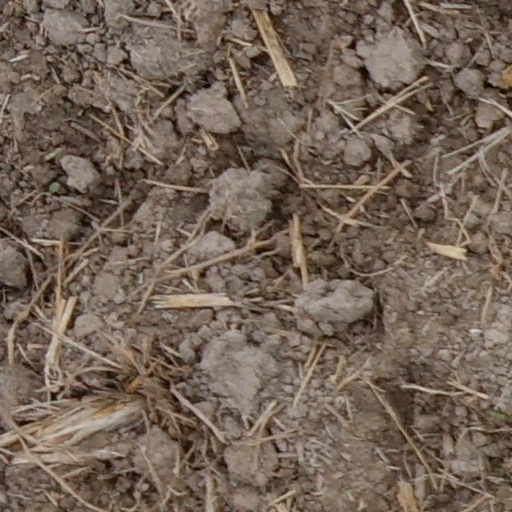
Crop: wheat